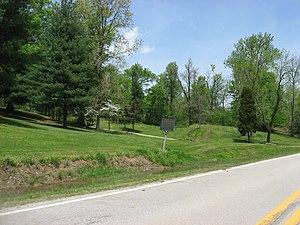
Le raid de Hines est une mission exploratoire confédérée menée par Thomas Hines, sur les ordres de John Hunt Morgan, dans l'État de l'Indiana en juin 1863, pendant la guerre de Sécession. La mission de Hines est de préparer les bases du raid de Morgan à travers la rivière Ohio, en Indiana et de l'Ohio pour s'assurer du soutien local des chevaliers du Cercle d'Or et des Copperheads à l'opération principale.